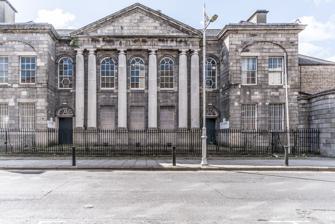
Building: Green Street Courthouse
Country: Ireland
Year built: 1797
Courthouse in Dublin, Ireland Green Street Courthouse Green Street Courthouse Green Street Courthouse Location within Central Dublin General information Architectural style Neoclassical style Address Smithfield Town or city Dublin Country Ireland Coordinates 53°20′59″N 6°16′15″W / 53.349778°N 6.270866°W / 53.349778; -6.270866 Completed 1797 Design and construction Architect(s) Whitmore Davis Green Street Courthouse ( Irish : Teach Cúirte Shráid na Faiche ) is a courthouse between Green Street and Halston Street in the Smithfield area of Dublin, Ireland. It was the site of many widely discussed criminal trials from 1797 until 2010, when the Criminal Courts of Justice building opened. Under British rule 1848 trial of John Mitchel The Dublin City Sessions House, which was designed in the neoclassical style and built in ashlar stone, was completed in 1797, on part of the "Little Green", which had been owned by St. Mary's Abbey before the Dissolution of the Monasteries , and was later used as a graveyard. The previous sessions house was the Tholsel , beside the Church of St. Nicholas Within . The architect of the new Sessions House is believed to have been Whitmore Davis. The design involved a symmetrical main frontage facing Smithfield; the central section featured a large hexastyle portico with Doric order columns supporting an entablature and a modillioned pediment . The building held different courts, including the Dublin Commission Court (for the city and county, similar to the assizes held in other Irish counties ), the city quarter sessions , and the courts of the Lord Mayor , the Sheriff , and the Recorder . The courthouse was part of a complex which also included three prisons — Newgate (completed 1781), the Sheriff's Prison (completed 1794), and the City Marshalsea (completed 1804) — and the Governor of Newgate's residence. The Newgate prison replaced the original county gaol of the county of the city of Dublin, which was located at the New Gate of the city wall . Which prison a convict or remanded defendant stayed in depended on the court and crime; besides those on Green Street there was Richmond Bridewell south of the Liffey, and Kilmainham Gaol west of the city took prisoners from the County Commission Court. (Kilmainham Courthouse held the county quarter sessions). Because the courthouse held  Commission Courts for both County Dublin and the county of the city, it was legally treated as part of both counties. Green Street Courthouse was the venue of trials of noted Irish republican rebels , including Robert Emmet in 1803, John Mitchel in 1848, and Fenian leaders later. As well as holding trials, the Sessions House was the venue for election of members of the UK parliament for the Dublin City constituency . Independence After the 1922 creation of the Irish Free State , Green Street housed the Central Criminal Court established by the Courts of Justice Act 1924 to try murder and other serious crimes. Except during the Civil War (1922–23) and the Emergency (1939–45), all death sentences were handed down in Green Street. The Special Criminal Court (SCC), for terrorism and organised crime, was revived in 1972 in response to the Troubles in Northern Ireland, and thereafter sat in Green Street. People convicted there include republicans Martin McGuinness in 1973, Colm Murphy in 2001, and Michael McKevitt in 2009; anarchists Marie and Noel Murray in 1976; and gangster John Gilligan in 2001. The Courthouse was modified for the February 1976 trial of the kidnappers of Tiede Herrema . On 16 July 1976, three IRA bombs exploded at the Courthouse, breaching a sidedoor and allowing the escape of five on trial for bombmaking. Four were apprehended in the vicinity. The courthouse was one of only two in the state to have a dock for the accused. The last criminal trial at Green Street was on 11 December 2009, with the newly opened Criminal Courts of Justice building hosting trials from the start of 2010. The Green Street Courthouse building is still used by the Courts Service for juvenile custody summary hearings, and for administration, including the Drug Treatment Court Programme Office and the Reform and Development Office. See also Debtors' Prison Dublin Newgate Prison, Dublin References Citations